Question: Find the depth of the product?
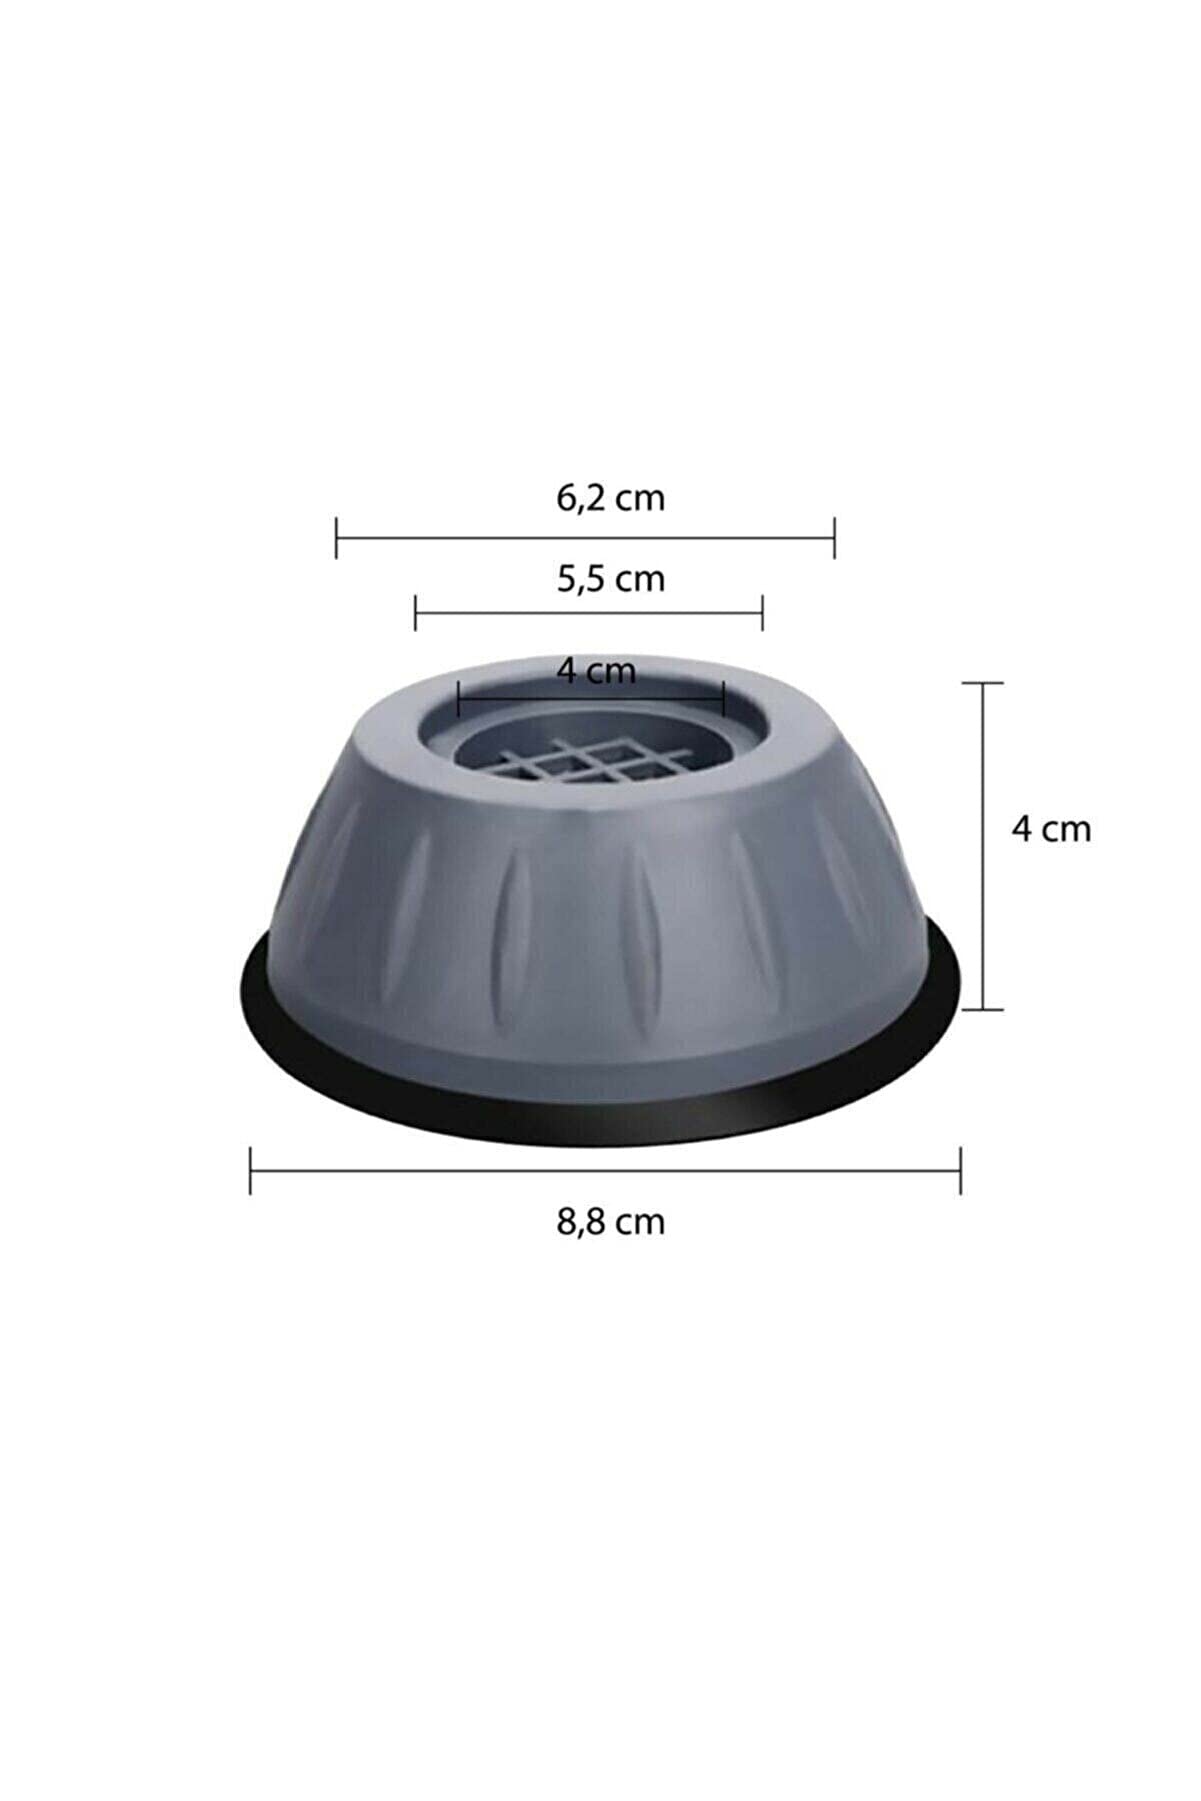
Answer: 8.8 centimetre